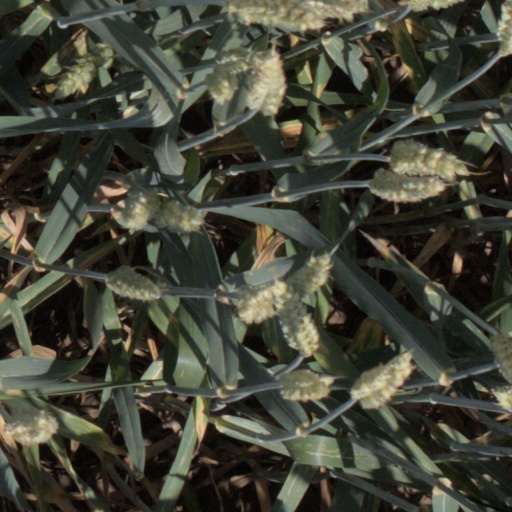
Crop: wheat